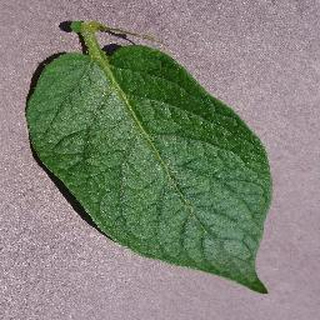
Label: healthy_potato